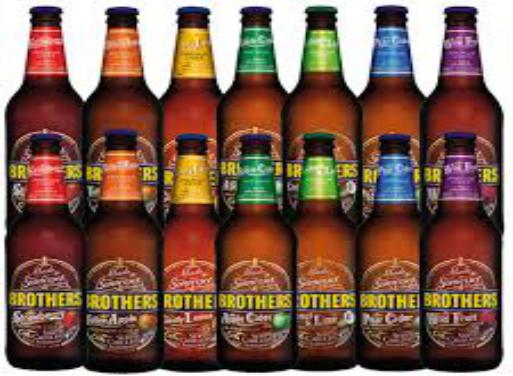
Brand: Brothers Cider
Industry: Food